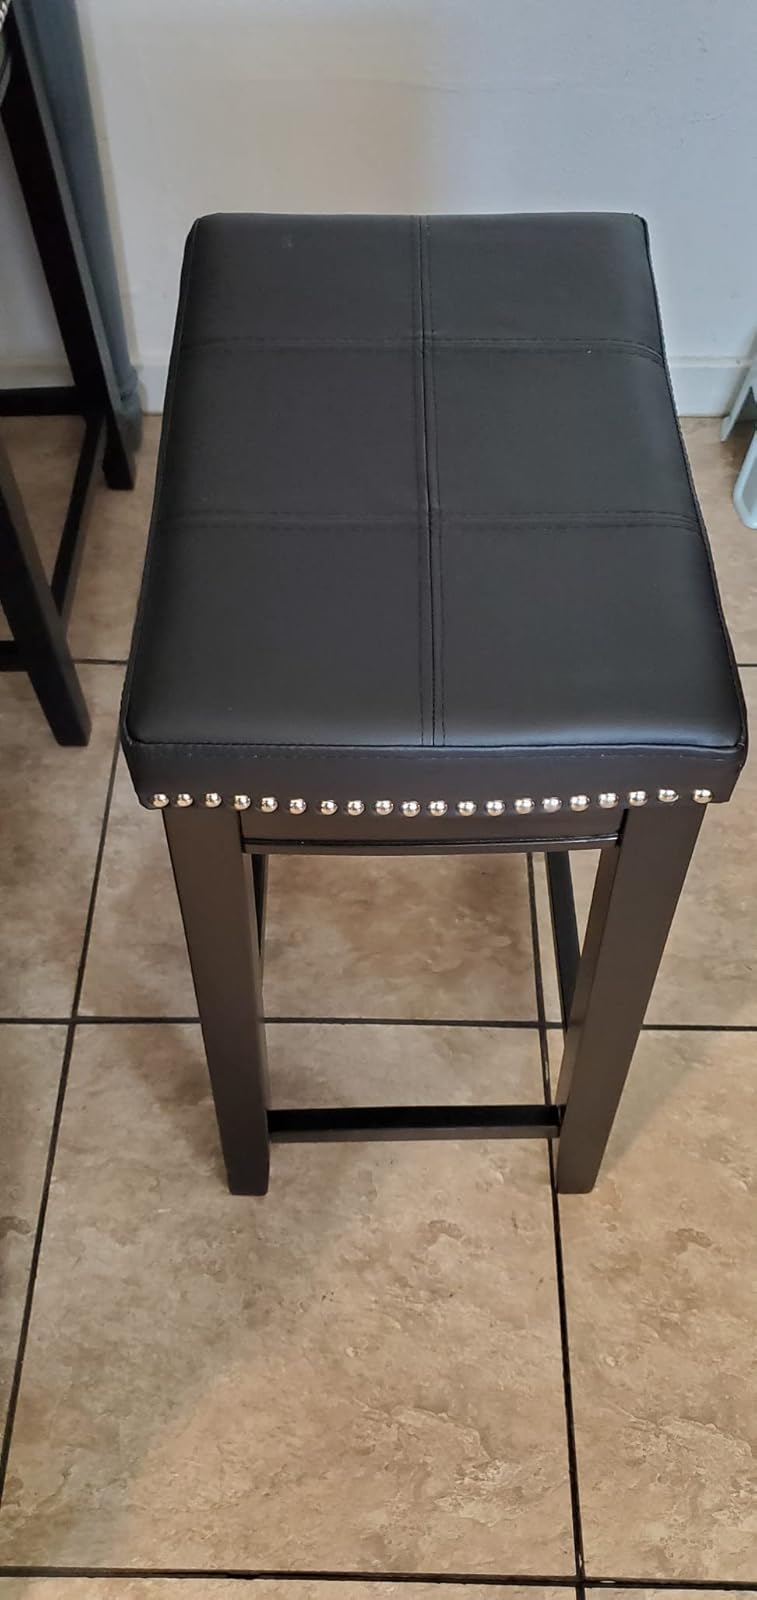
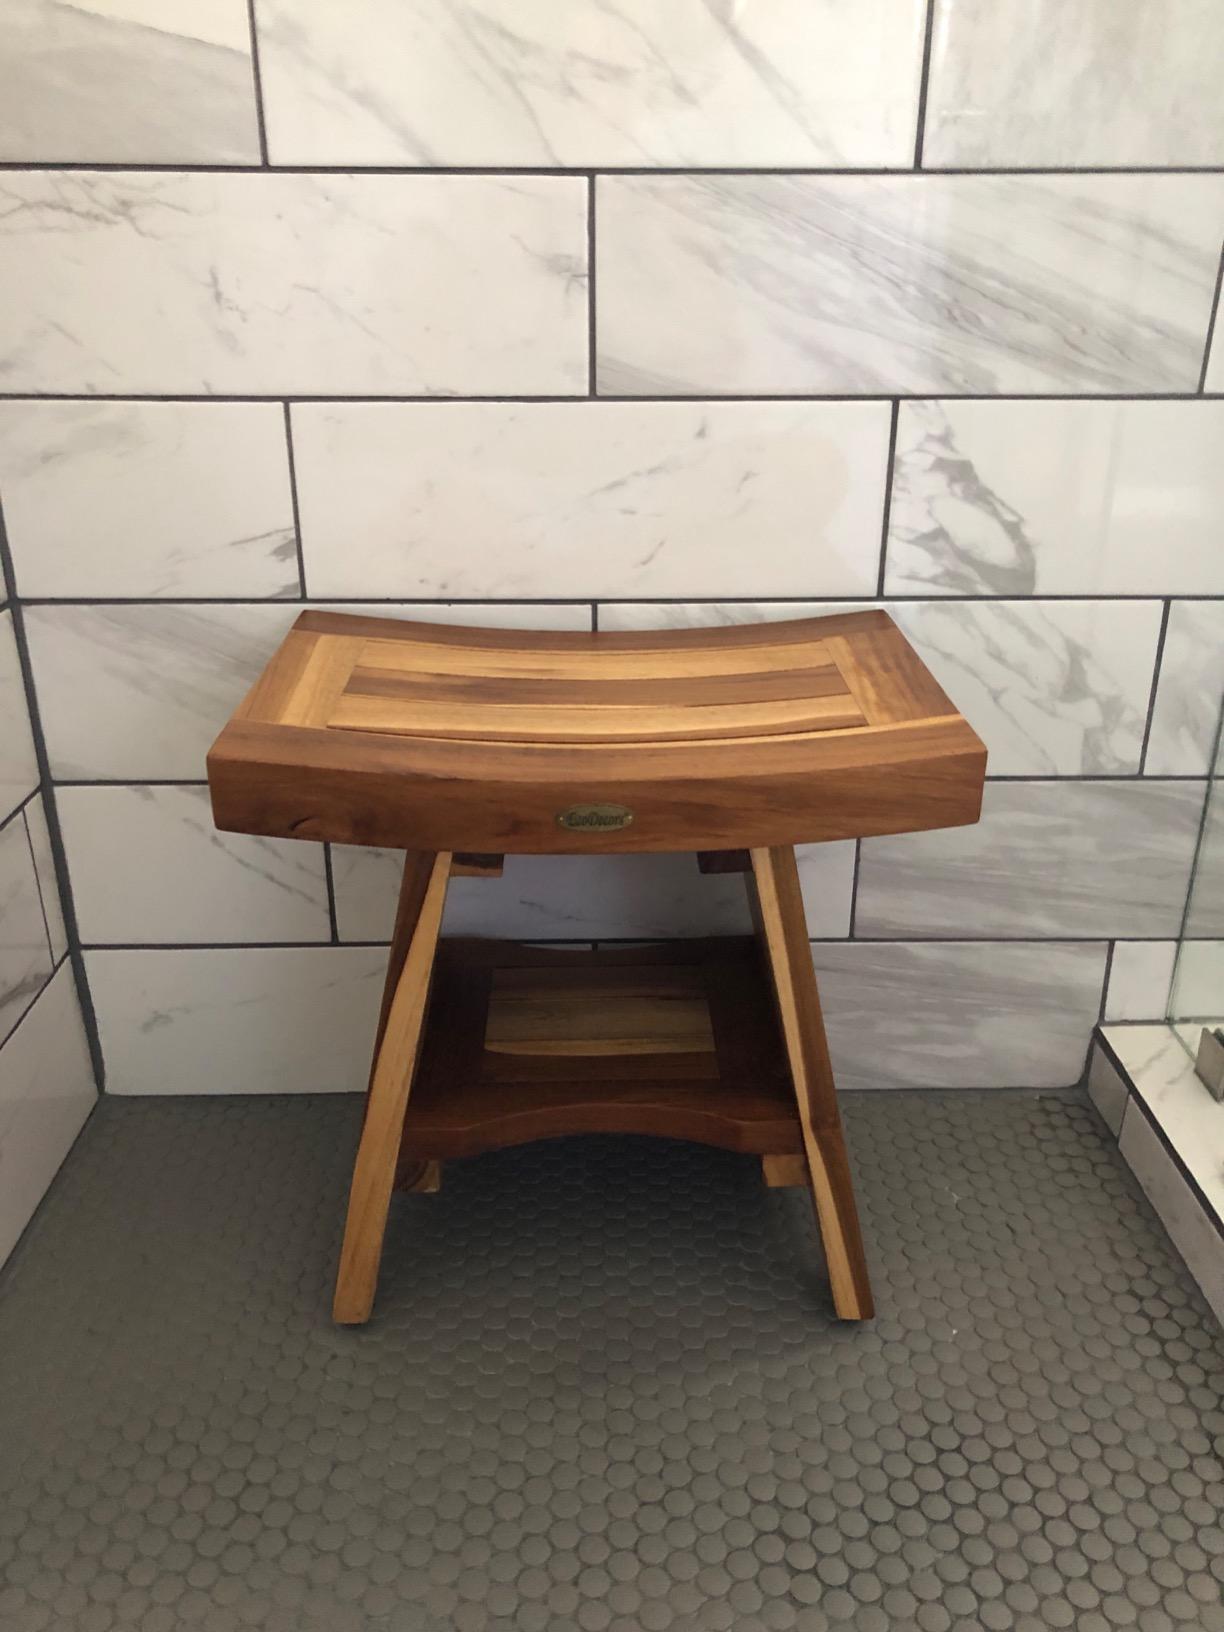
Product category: stool
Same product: no